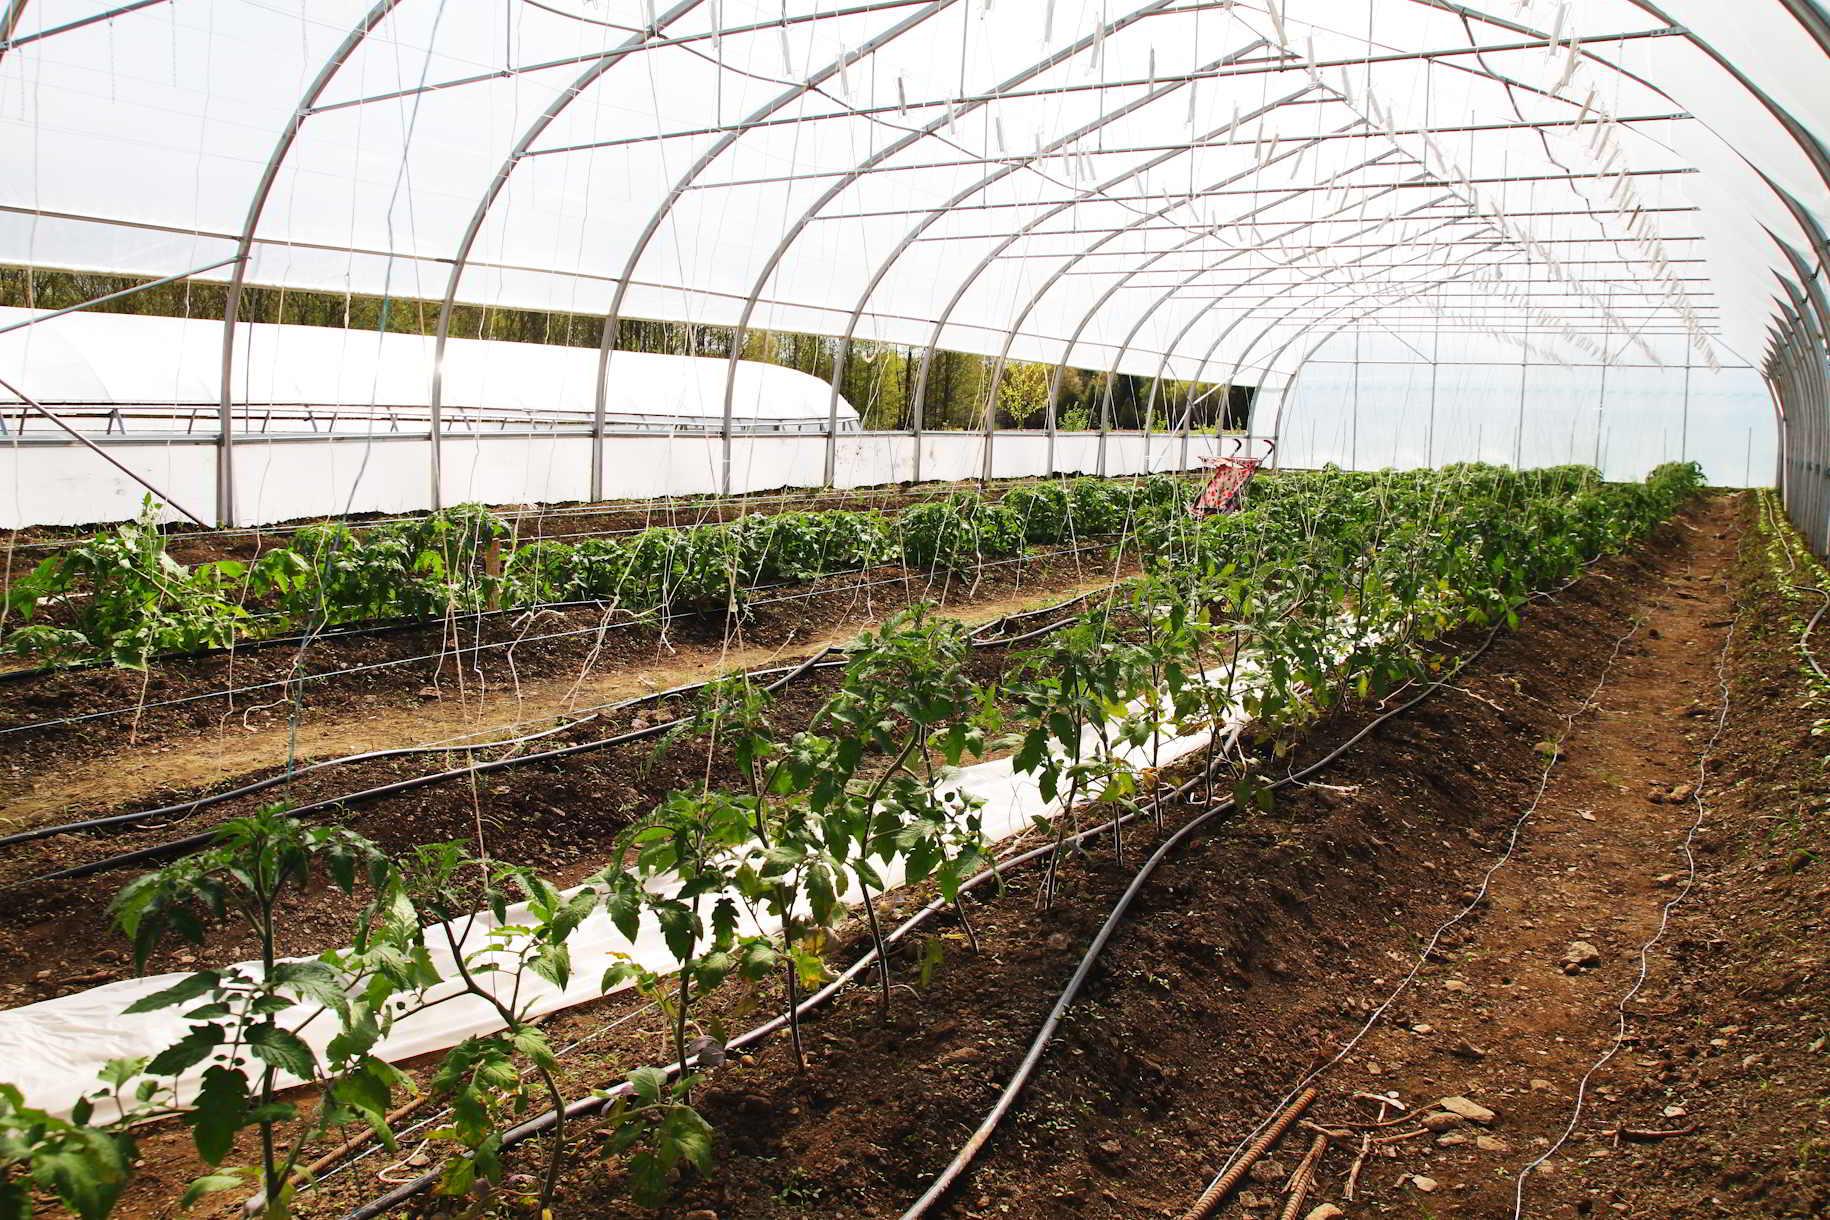
Kilimo cha kisasa  kinachotumia vioo au plasitiki inayopitisha mwanga na kulifunika shamba inasaidia kudhibiti joto na unyevu kwa ajili ya kukuza mazao yaliyopandwa kwa ufanisi hata kama hali ya hewa nje sio nzuri.